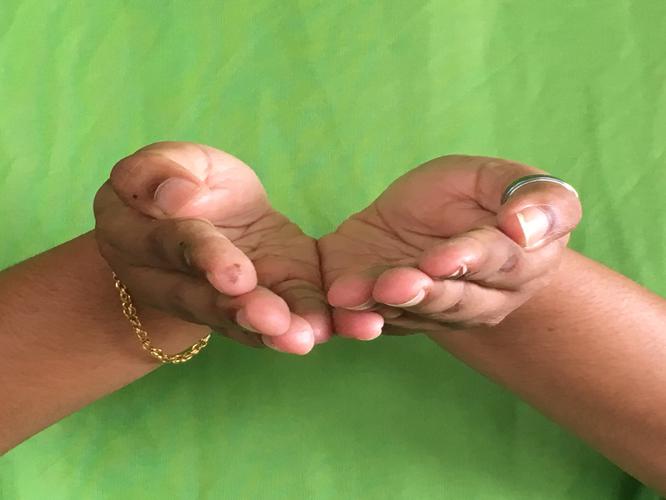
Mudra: Pushpaputa
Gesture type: double_hand